Islands of the Clyde

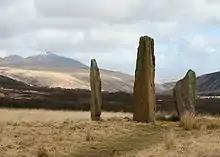
Machrie Moor standing stones, Arran

Mesolithic humans arrived in the area of the Firth of Clyde during the 4th millennium BC, probably from Ireland. This initial arrival was followed by another wave of Neolithic peoples using the same route. In fact, there is some evidence that the Firth of Clyde was a significant route through which mainland Scotland was colonised during the Neolithic period. The inhabitants of Argyll, the Clyde estuary, and elsewhere in western Scotland at that time developed a distinctive style of megalithic structure that is known today as the Clyde cairns. About 100 of these structures have been found. They were used for interment of the dead. They are rectangular or trapezoidal, with a small enclosing chamber into which the person's body was placed. They are faced with large slabs of stone set on end (sometimes subdivided into smaller compartments). They also feature a forecourt area, which may have been used for displays or rituals associated with interment. They are mostly found in Arran, Bute, and Kintyre. It is thought likely that the Clyde cairns were the earliest forms of Neolithic monument constructed by incoming settlers. However, only a few of the cairns have been radiocarbon dated. A cairn at Monamore on Arran has been dated to 3160 BC, although other evidence suggests that it was almost certainly built earlier than that, possibly around 4000 BC. The area also features numerous standing stones dating from prehistoric times, including six stone circles on Machrie Moor in Arran, and other examples on Great Cumbrae and Bute.